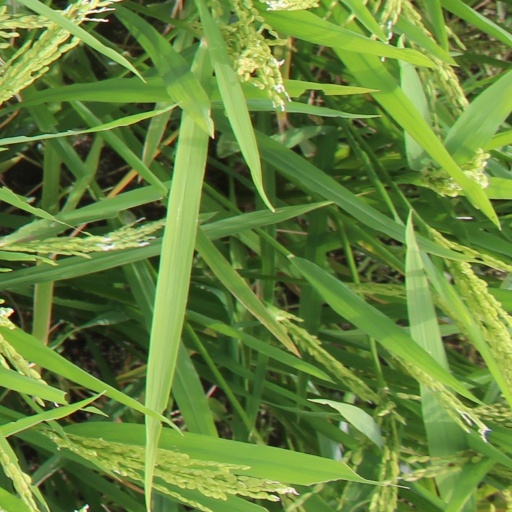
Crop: rice